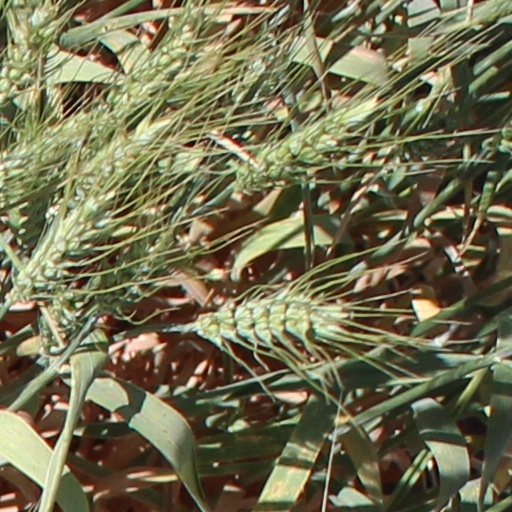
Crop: wheat